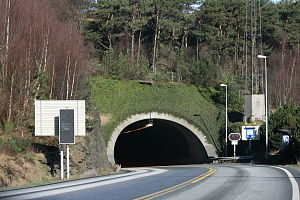
Rennfast
Indkørslen til Byfjordtunnelen
Rennfast var navnet på projektet med fastlandsforbindelse til Rennesøy kommune, nord for Stavanger i Rogaland.